Bavois

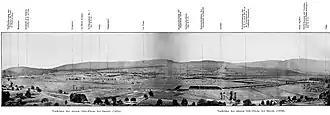
Peat fields of the upper Orbe plain near Bavois, 1918

The length of the transportable tracks and the flying collection tracks for the eight peat machines varied greatly because of earlier peat exploitation pits and canals. They consisted of about 6358 m of gauge Decauville track with 50 to 70 mm high rails and about 636 m of mostly hired gauge Decauville track with 45 to 60 mm high rails. The rolling stock for the peat exploitation consisted of 80 platform wagons with a gauge of 600 mm. The rolling stock for peat exploitation consisted of 80 platform wagons of 60 cm. gauge and 10 platform wagons of 50 cm. gauge; thus, on average, 11 platform wagons were available for each peat machine. Due to the large demand for tracks and rolling stock, there were supply difficulties, so that the peat season of 1918 largely passed before the necessary material had been delivered. As the demand for tracks was very high in 1918 due to the large number of peat fields to be exploited and due to many ground improvement works being carried out at the same time, one could not be choosy in the acquisition of track material despite high purchase prices, but had to take what one could get.